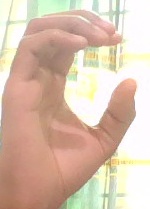
ASL sign: C